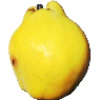
Label: Quince 1